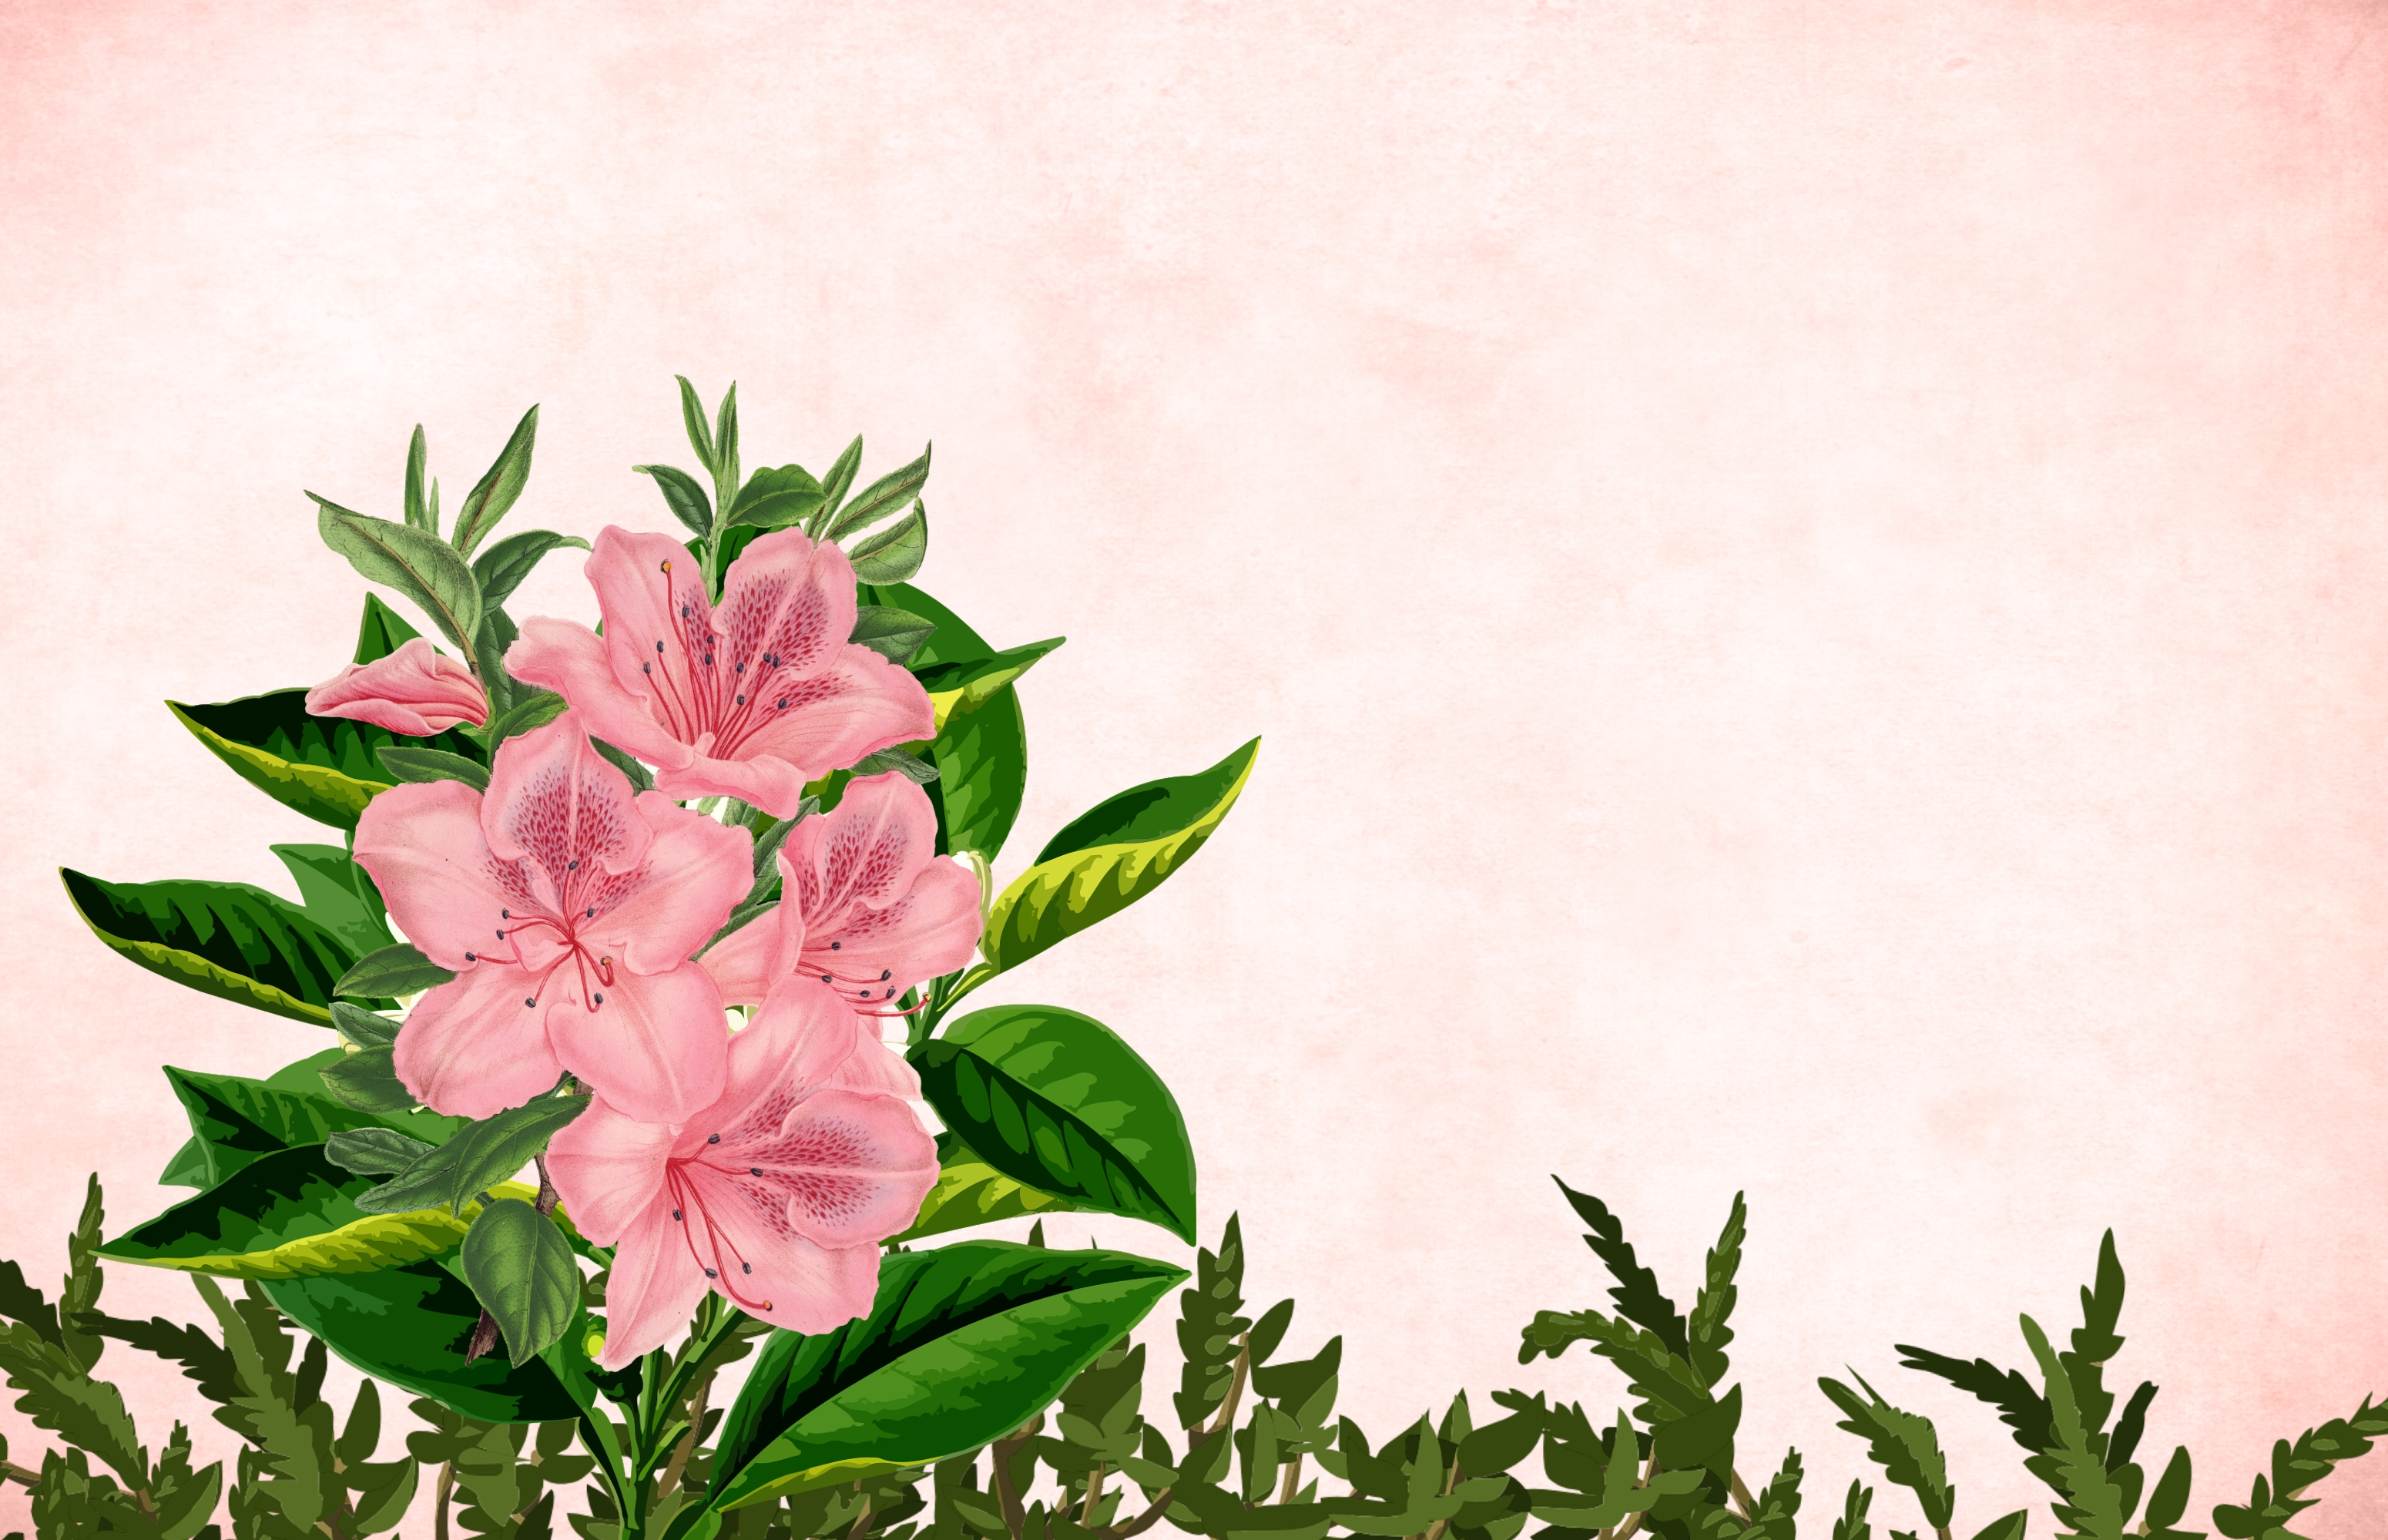
flower, floral, background, pink, garden frame, vintage, card, art, design, hand made, love, valentine, celebration, bouquet, decorative, greeting, invitation, nature, painting, plant, postcard, flowering plant, Pacific rhododendron, botany, petal, Rhododendron catawbiense, peruvian lily, rhododendron, azalea, shrub, stargazer lily, illustration, alstroemeriaceae, pink family